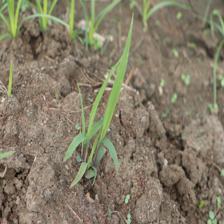
Label: Sorghum